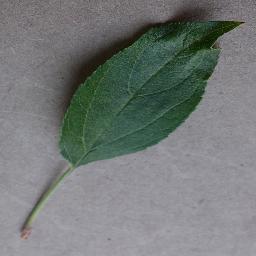
Label: Apple___healthy